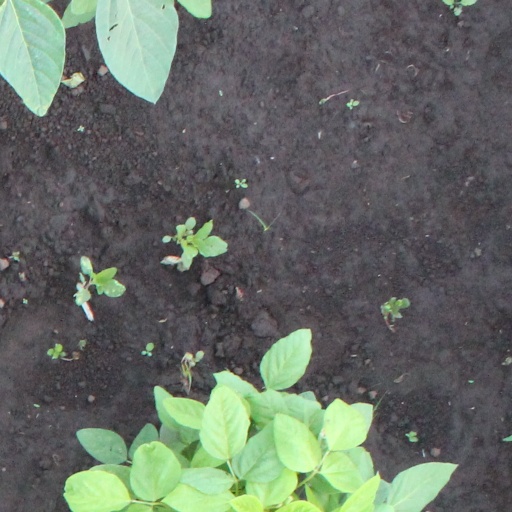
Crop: soybean